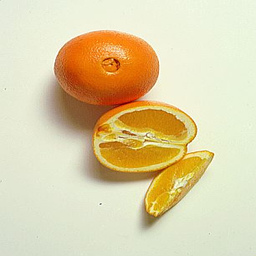
Label: Orange